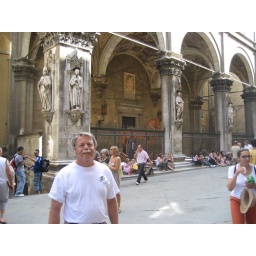
The wooden horse in the background was an art display for the horse races